Archie Thompson

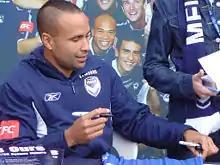
Thompson signing an autograph at a Melbourne Victory fan day

Archie Thompson began his career as a teenager with Bathurst '75 FC, breaking into the senior squad in 1995. At the close of the 1995 season, he secured a move to the National Soccer League, signing with the Gippsland Falcons midway through the 1996–97 season. His exceptional pace and skill on the ball were instantly recognisable in a mediocre team, and it wasn't long before he was snapped up by Carlton, becoming a key goalscorer in an attack-minded squad. The demise of Carlton saw a return to Sydney, where he spent the remainder of the 2000–01 season with Marconi, before ultimately signing with Belgium's Lierse SK. A fan favourite, Thompson scored 9 goals in his first season with the Belgian First Division club before injury curtailed his progress. In his fourth season in Belgium, he was the club's leading scorer, with 14 goals in 29 league appearances.